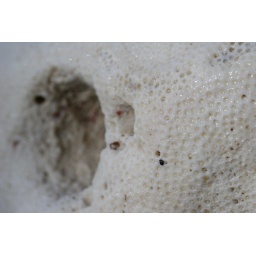
Close-up of a rock by the water